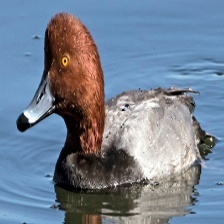
Species: RED HEADED DUCK
Scientific name: AYTHYA AMERICANA
ImageNet parent category: drake